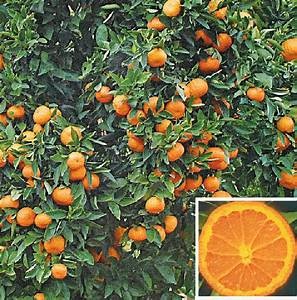
Label: mandarine